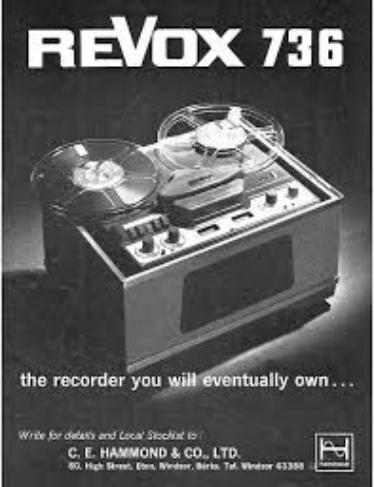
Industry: Electronic